In Order of Disappearance

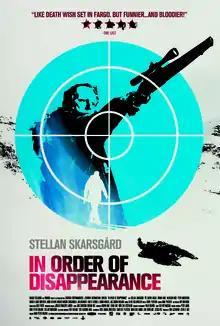
Film poster

In Order of Disappearance is a 2014 Norwegian action thriller film directed by Hans Petter Moland and starring Stellan Skarsgård. The film had its premiere in the competition section of the 64th Berlin International Film Festival. "Cold Pursuit", an English-language remake, also directed by Moland, was released in 2019.